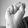
ASL letter: S